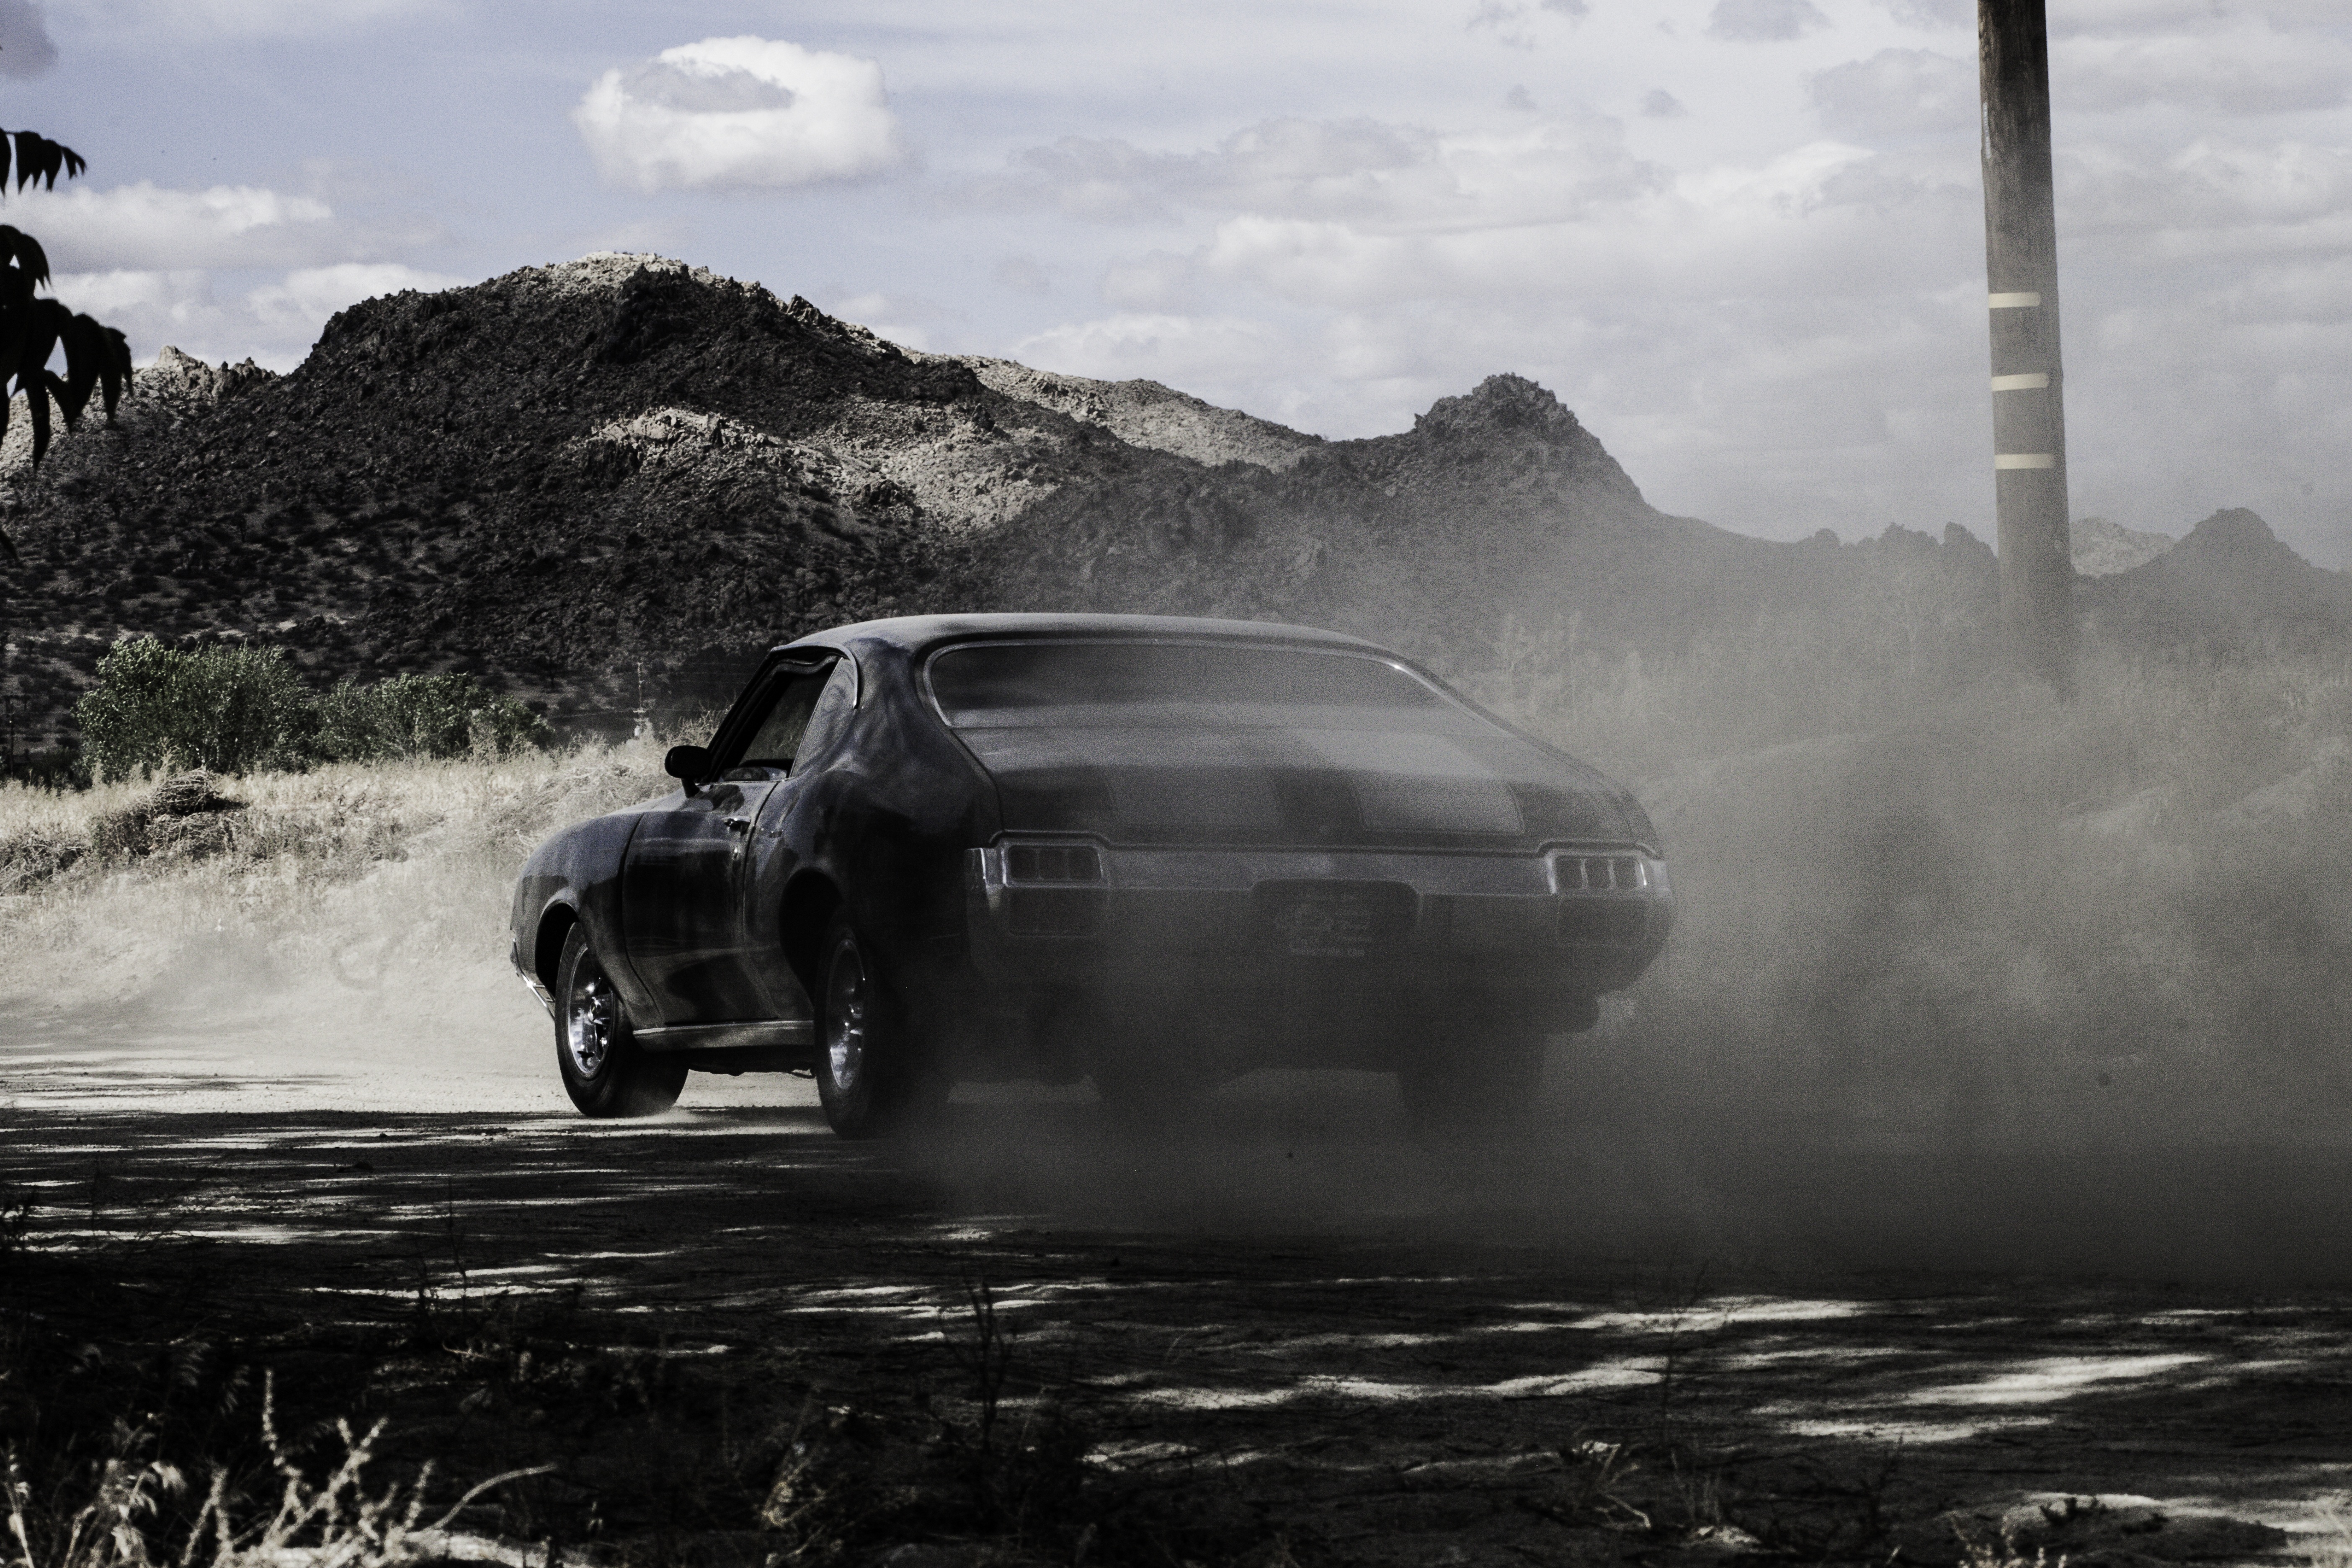
grungy, snow, road, street, car, vintage, automobile, highway, old, transportation, vehicle, weather, auto, grunge, monochrome, speed, material, muscle, muscle car, race, motor, rod, classic, roadster, icon, fast, oldsmobile, fuel, hotrod, streetrod, hot rod, automobile make, atmospheric phenomenon, off roading